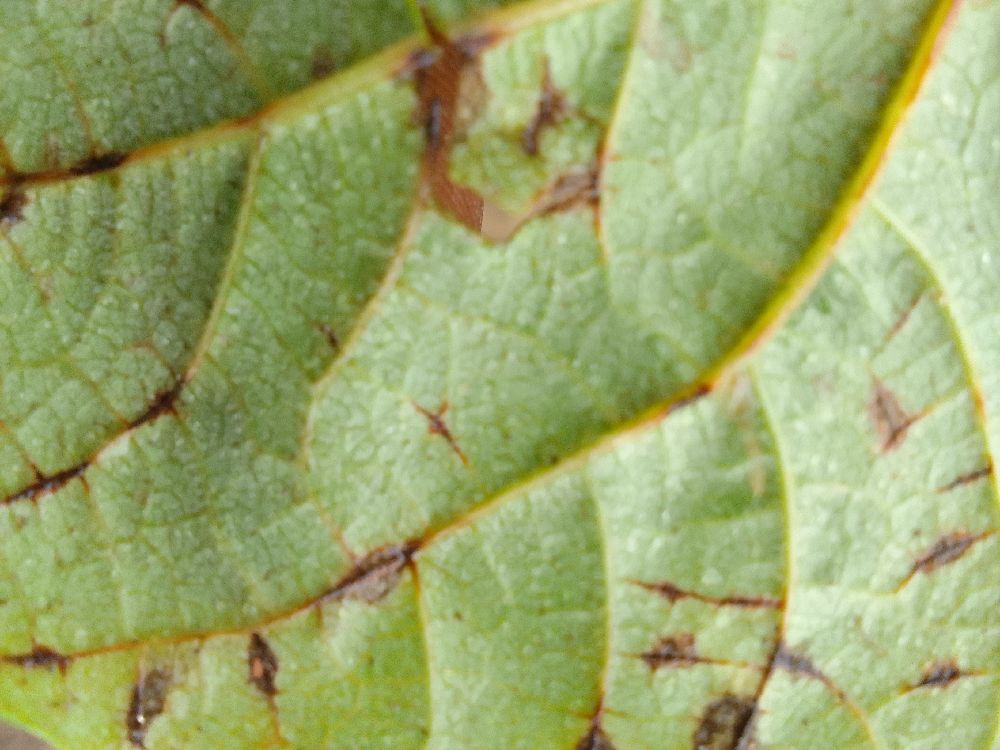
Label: anthracnose